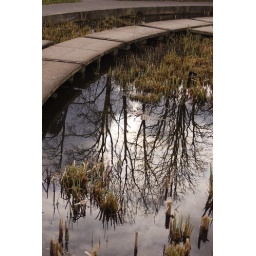
Part of the water maze at Hever Castle. Shows a reflection of the winter trees in the water.